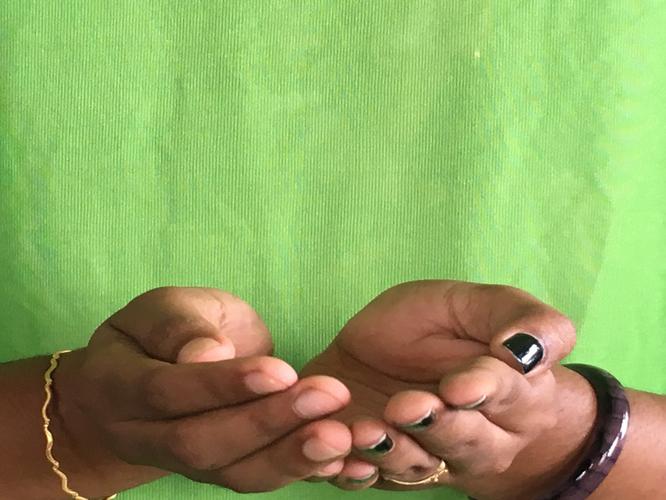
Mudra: Pushpaputa
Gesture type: double_hand